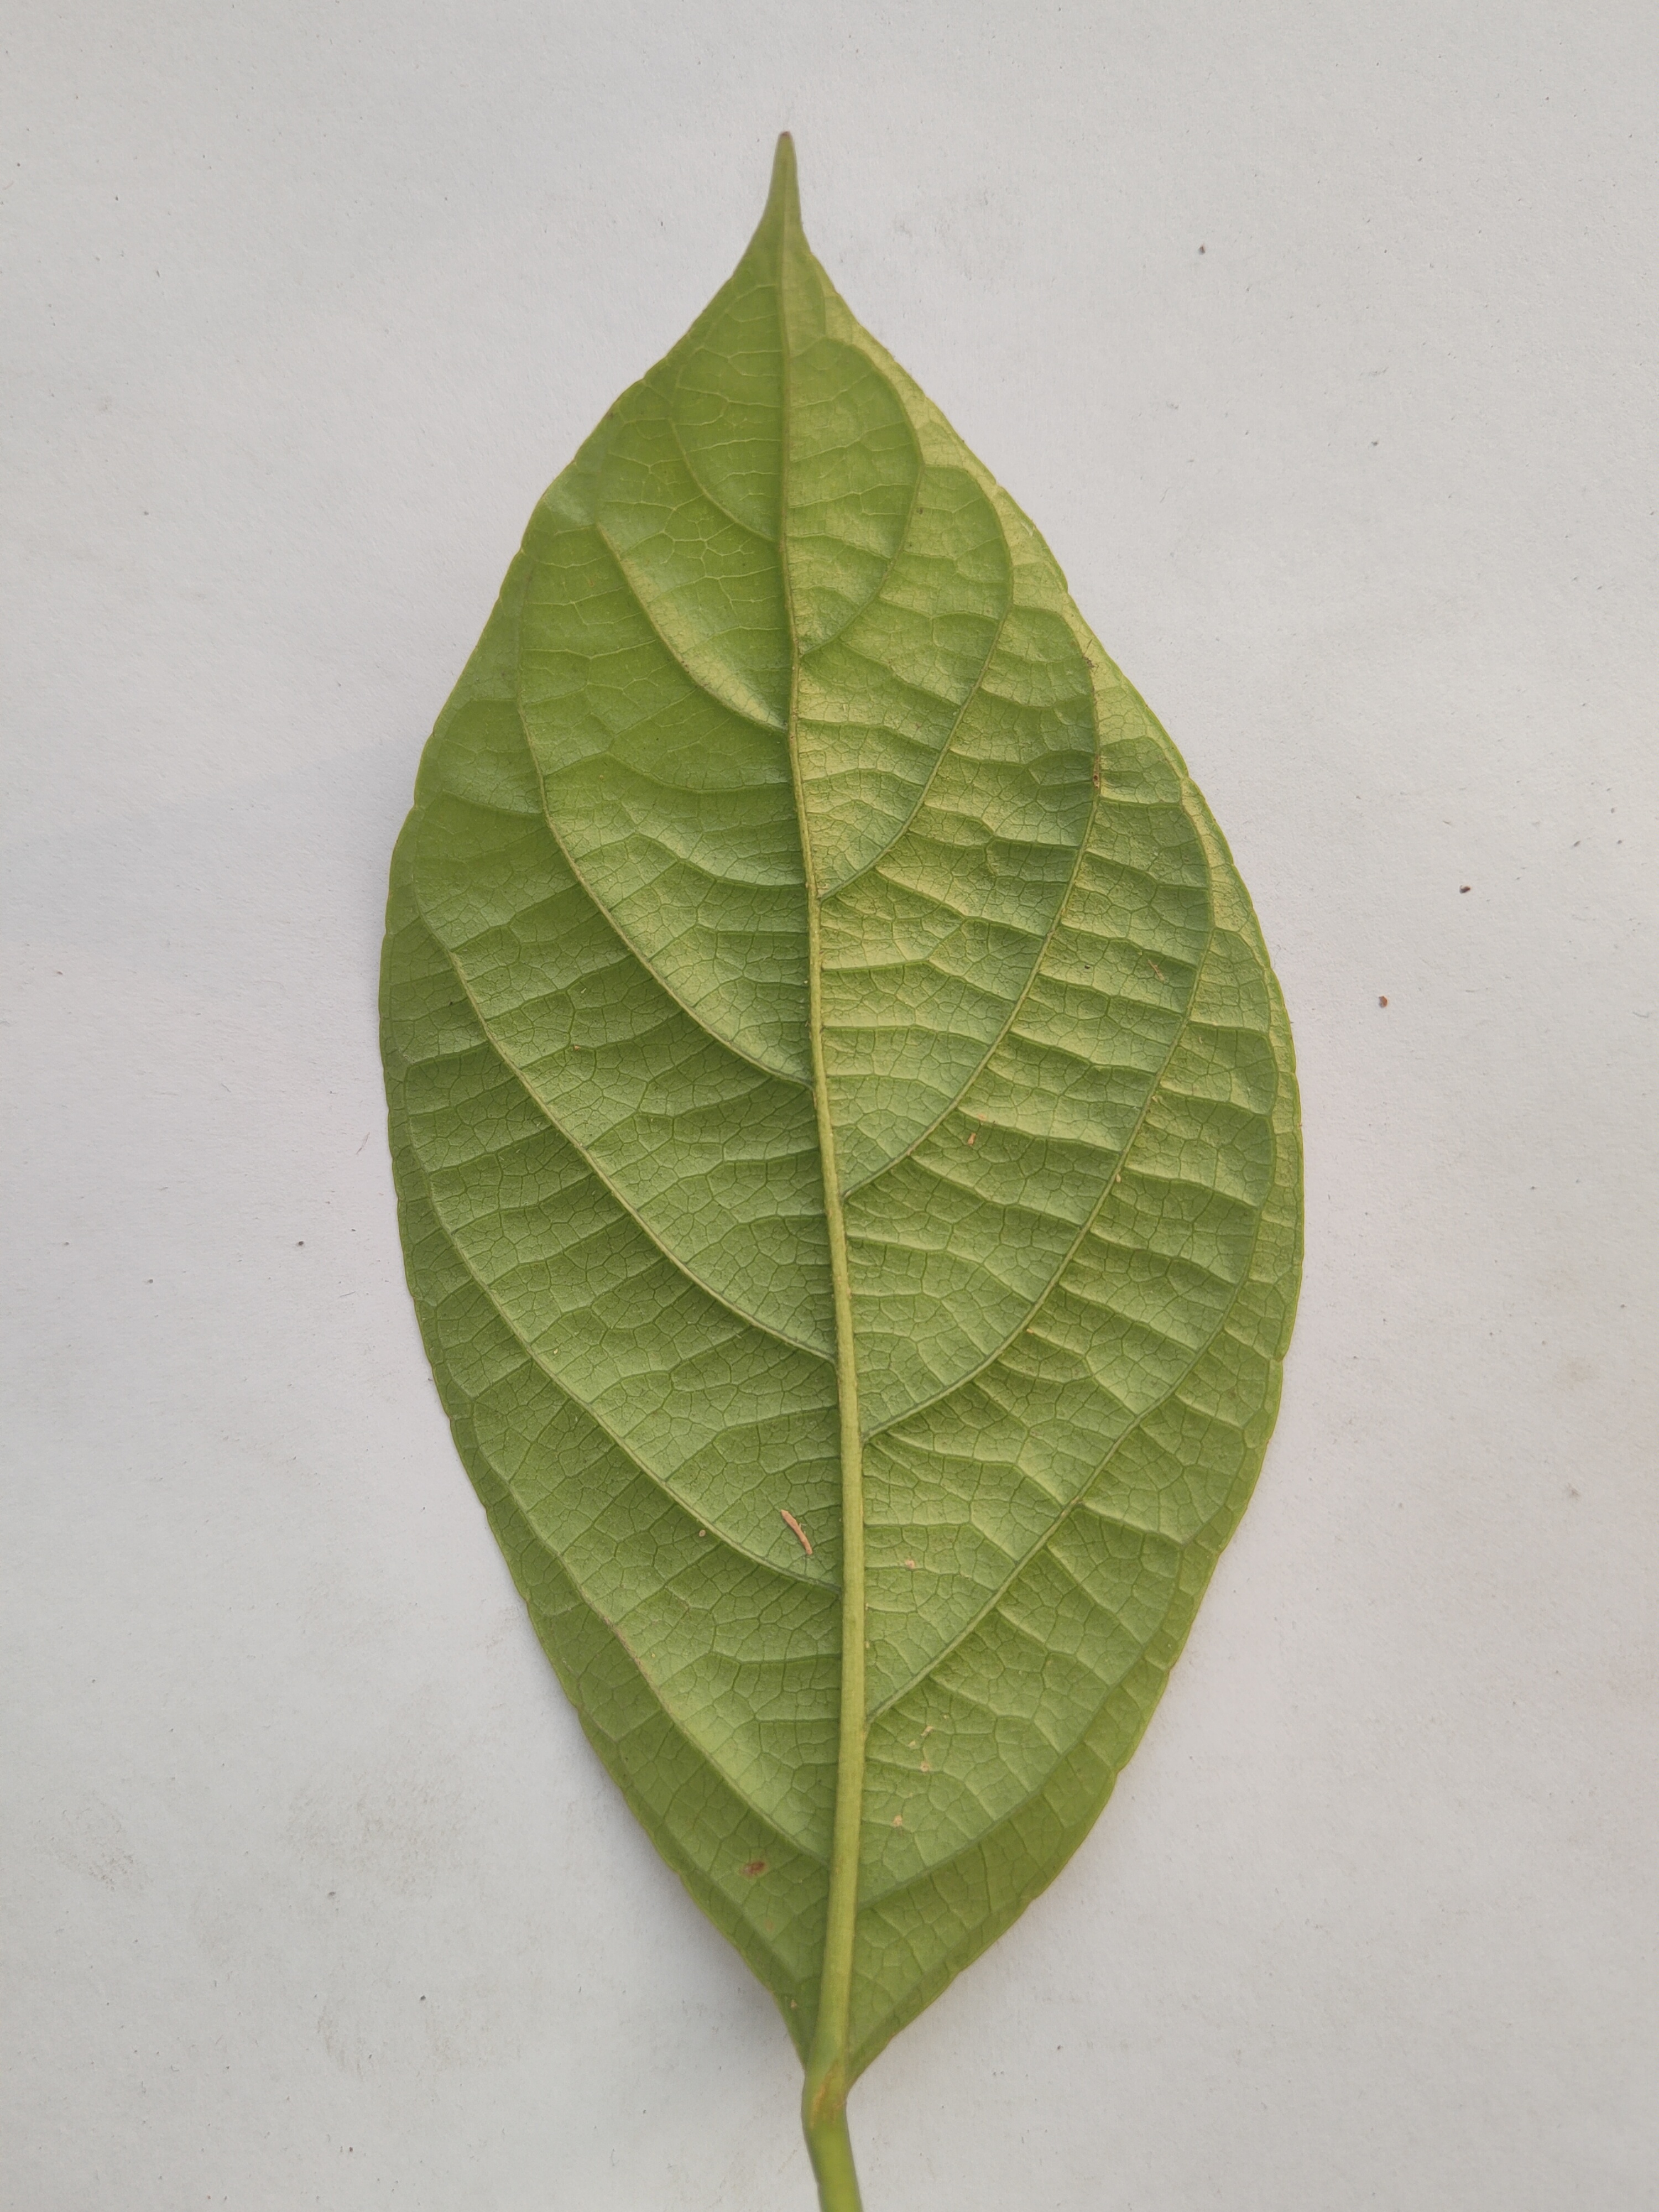
Leaf variety: Lotkon